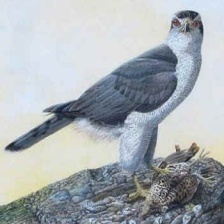
Species: NORTHERN GOSHAWK
Scientific name: ACCIPITER GENTILIS